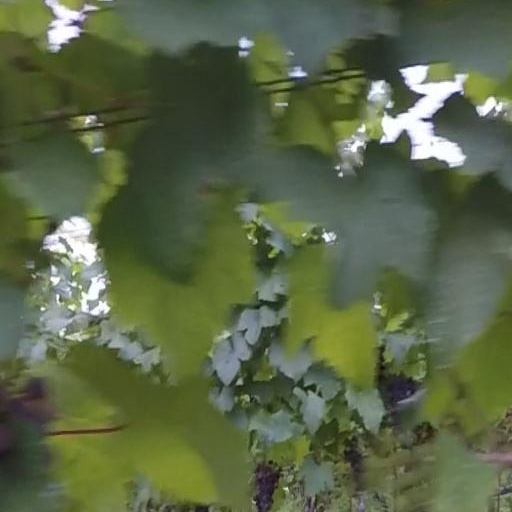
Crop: grape